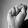
ASL letter: S